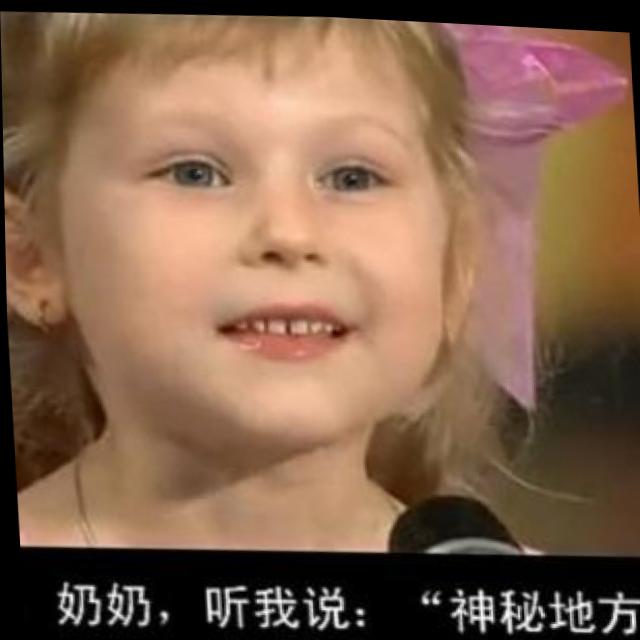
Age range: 0-12